Gradient vector flow

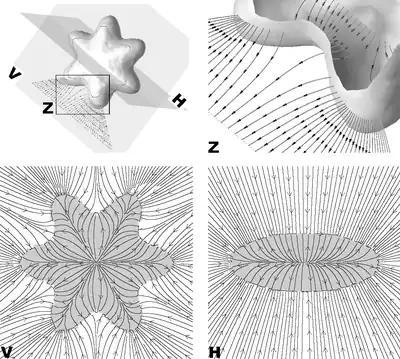
Results from Gradient Vector Flow algorithm applied to 3-D Metasphere data

Finding objects or homogeneous regions in images is a process known as image segmentation. In many applications, the locations of object edges can be estimated using local operators that yield a new image called an edge map. The edge map can then be used to guide a deformable model, sometimes called an